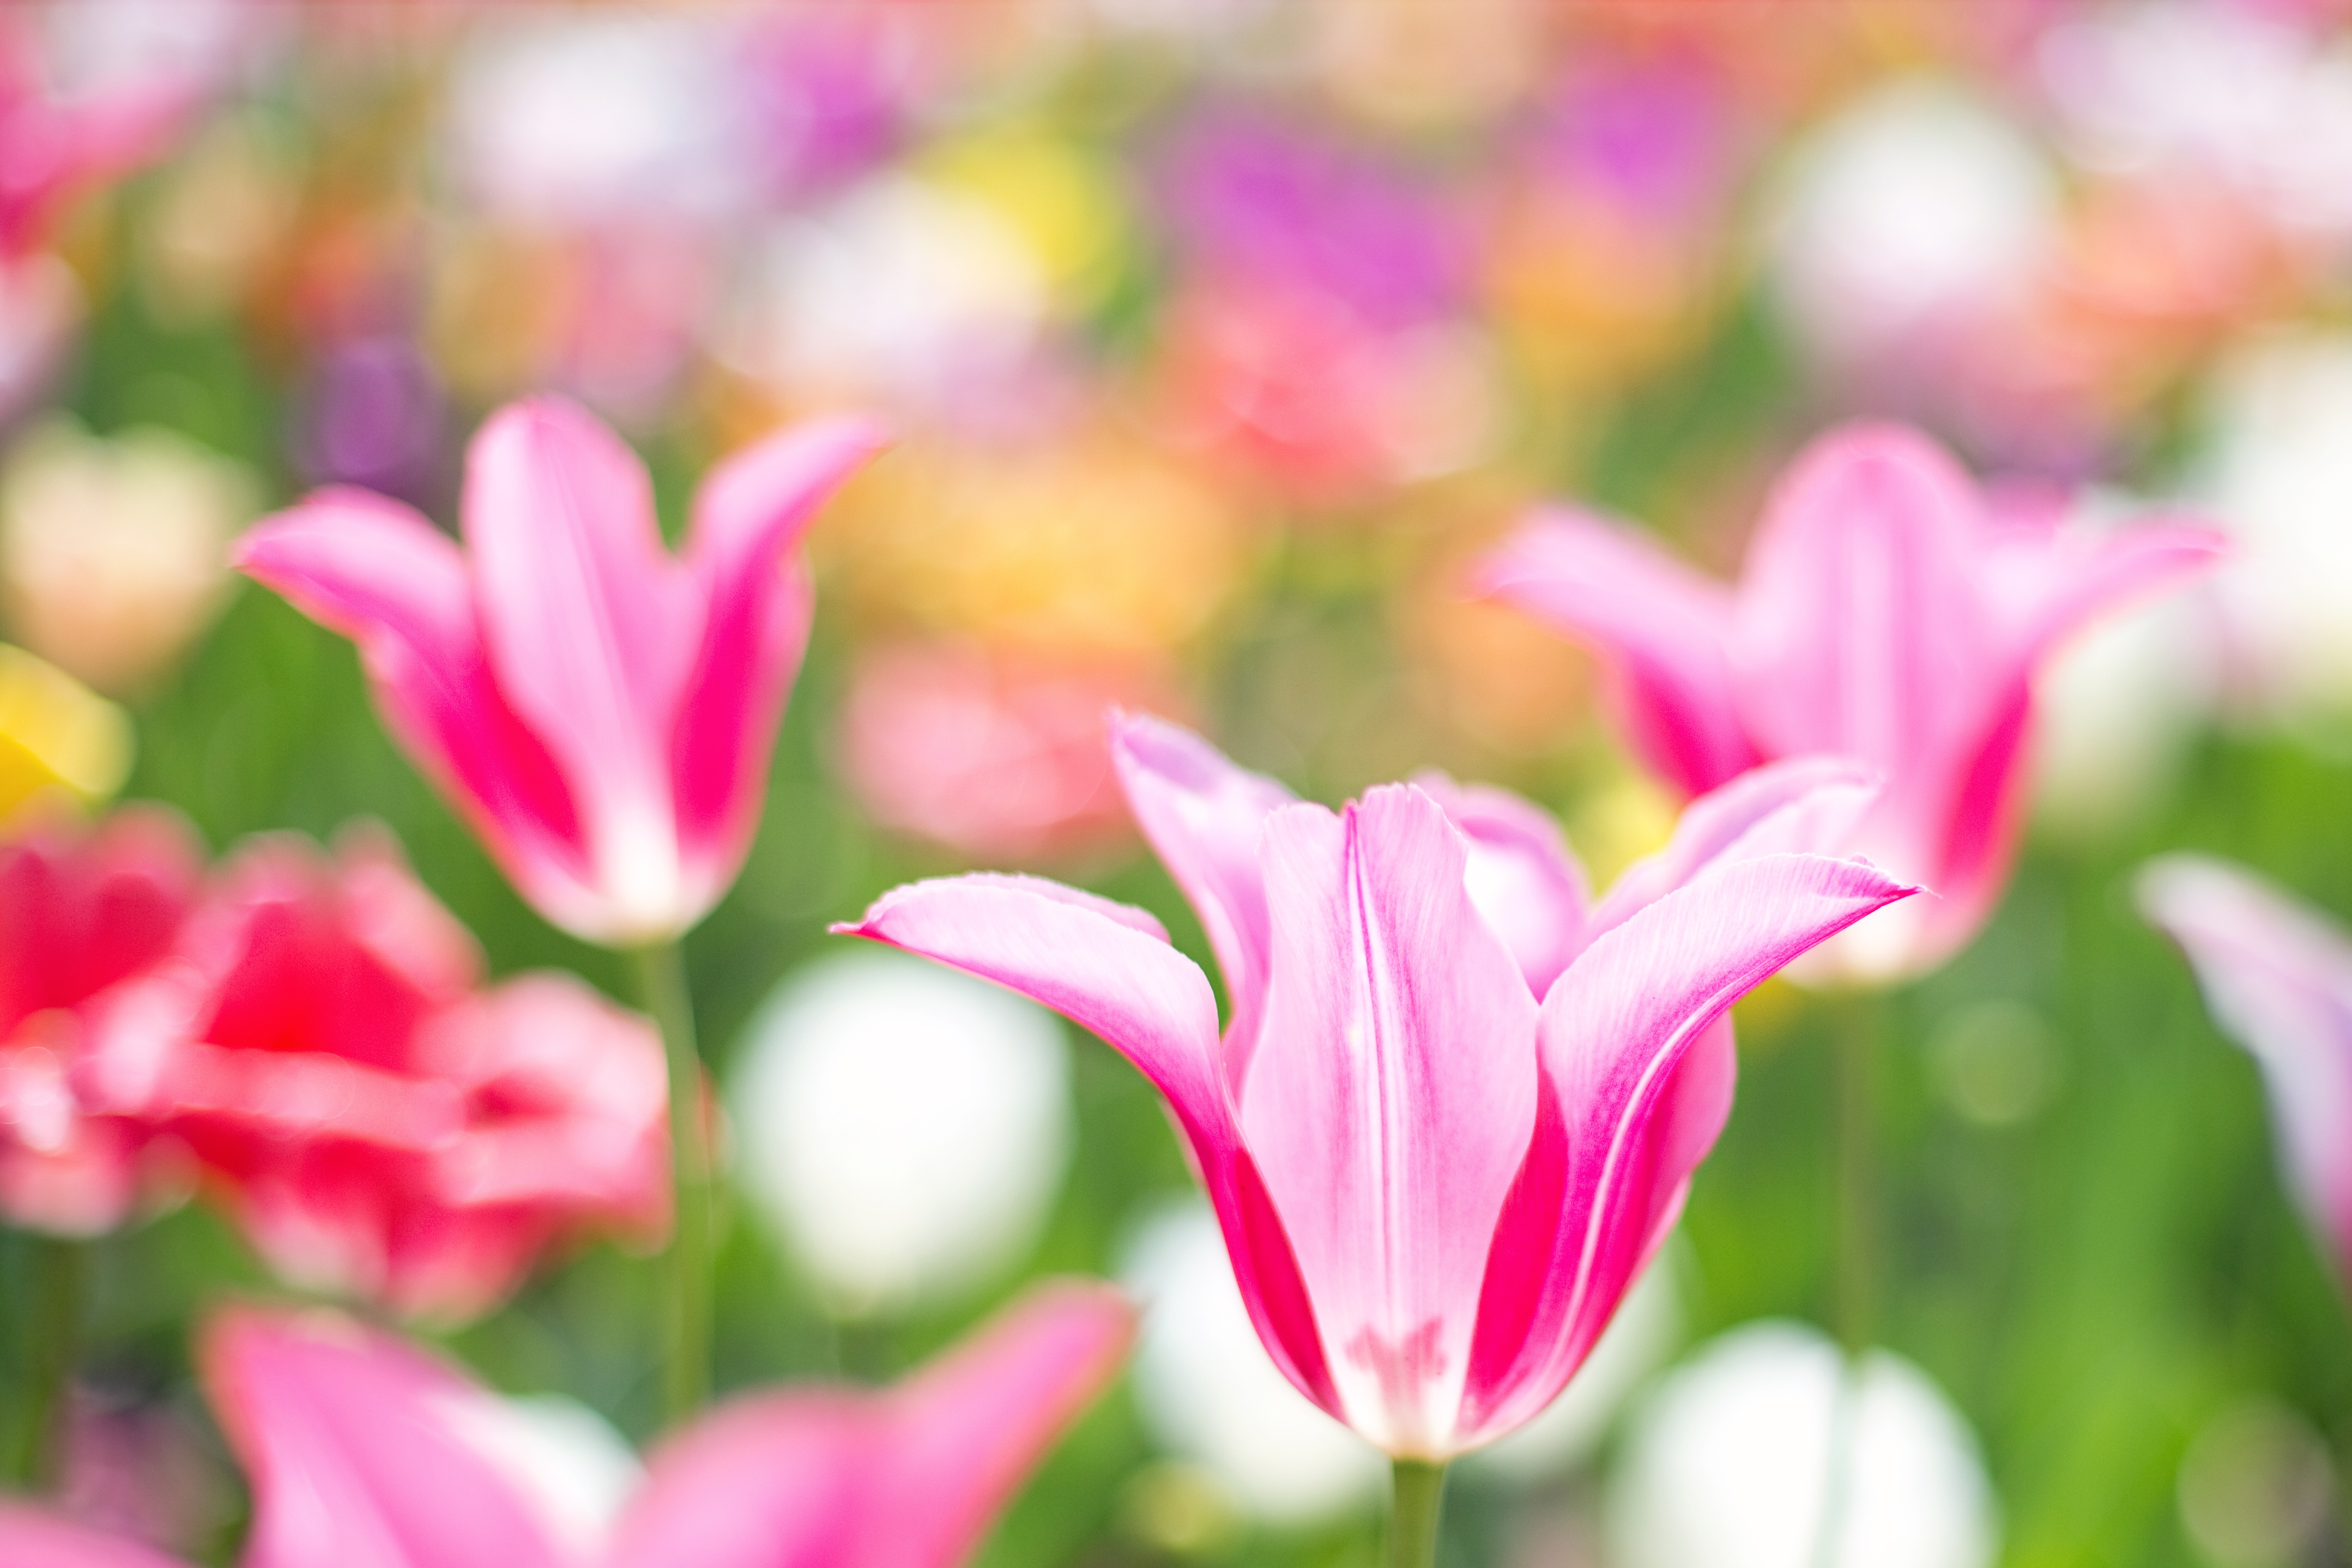
nature, blossom, plant, flower, petal, floral, tulip, spring, natural, botany, colorful, garden, pink, flora, flowers, design, gardening, blossoms, springtime, tulips, blooms, macro photography, flowering plant, plant stem, land plant